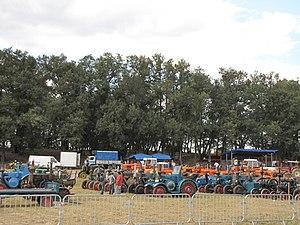
Fête de l'association Labour Passion de Longages
Longages est une commune française située dans le département de la Haute-Garonne, en région Occitanie.